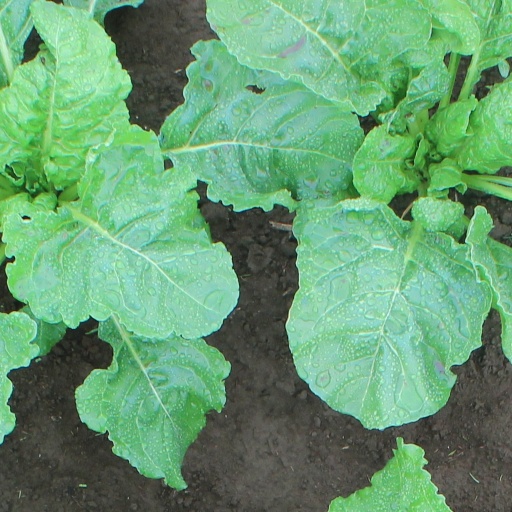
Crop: sugar beet